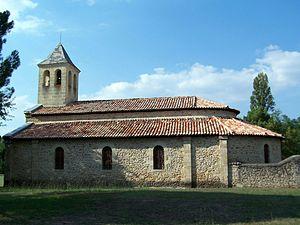
Église Saint-Michel de Bourideys (Gironde, France)
Bourideys est une commune du Sud-Ouest de la France, située dans le département de la Gironde en région Nouvelle-Aquitaine.